Rayleigh scattering

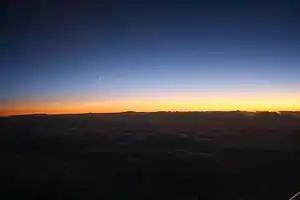
Rayleigh scattering causes the blue color of the daytime sky and the reddening of the Sun at sunset.

Rayleigh scattering is the scattering or deflection of light, or other electromagnetic radiation, by particles with a size much smaller than the wavelength of the radiation. For light frequencies well below the resonance frequency of the scattering medium (normal dispersion regime), the amount of scattering is inversely proportional to the fourth power of the wavelength (e.g., a blue color is scattered much more than a red color as light propagates through air). The phenomenon is named after the 19th-century British physicist Lord Rayleigh (John William Strutt).